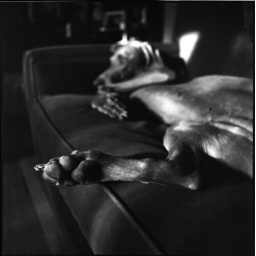
Study of dog and film.  Fomapan 400 that's been sitting in my hot car all summer.